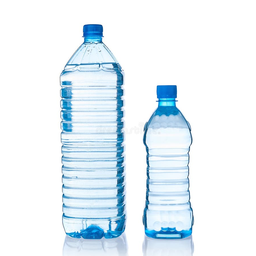
Label: bottles